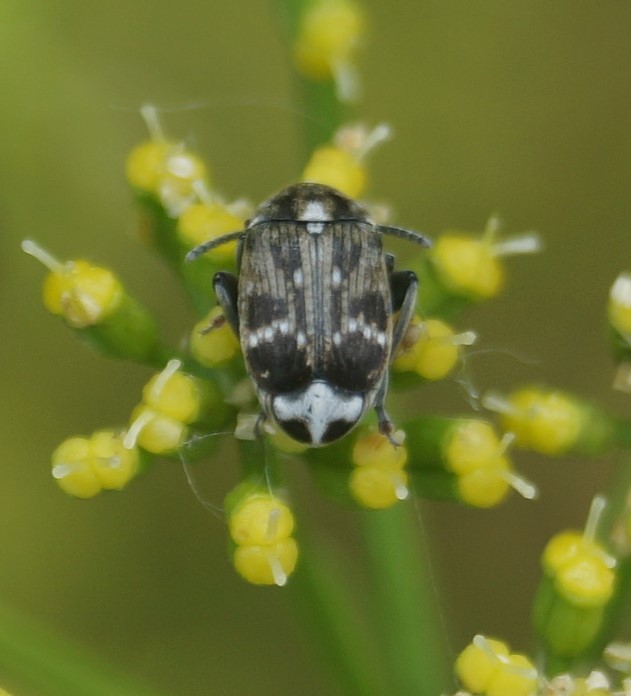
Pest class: pea_weevil